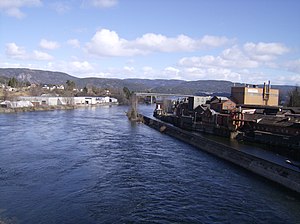
Eidselva (Nome)
Eidselven ved Ulefoss, lige før udløbet i Norsjø. Ved højre bred ses udløbet fra Ulefoss sluser, og bagved dette Ulefoss jernværk.
Eidselven ligger i Nome kommune i Vestfold og Telemark fylke i Norge. Den har sit udspring i Flåvatn, og løber ud i Norsjø ved Ulefoss. Elven tilhører Skiensvassdraget, og er en vigtig del af Telemarkskanalen. På strækningen fra Ulefoss op til Flåvatn er der anlagt fem sluseanlæg med i alt 14 slusekamre, med en total løftehøjde på ca 57 meter.